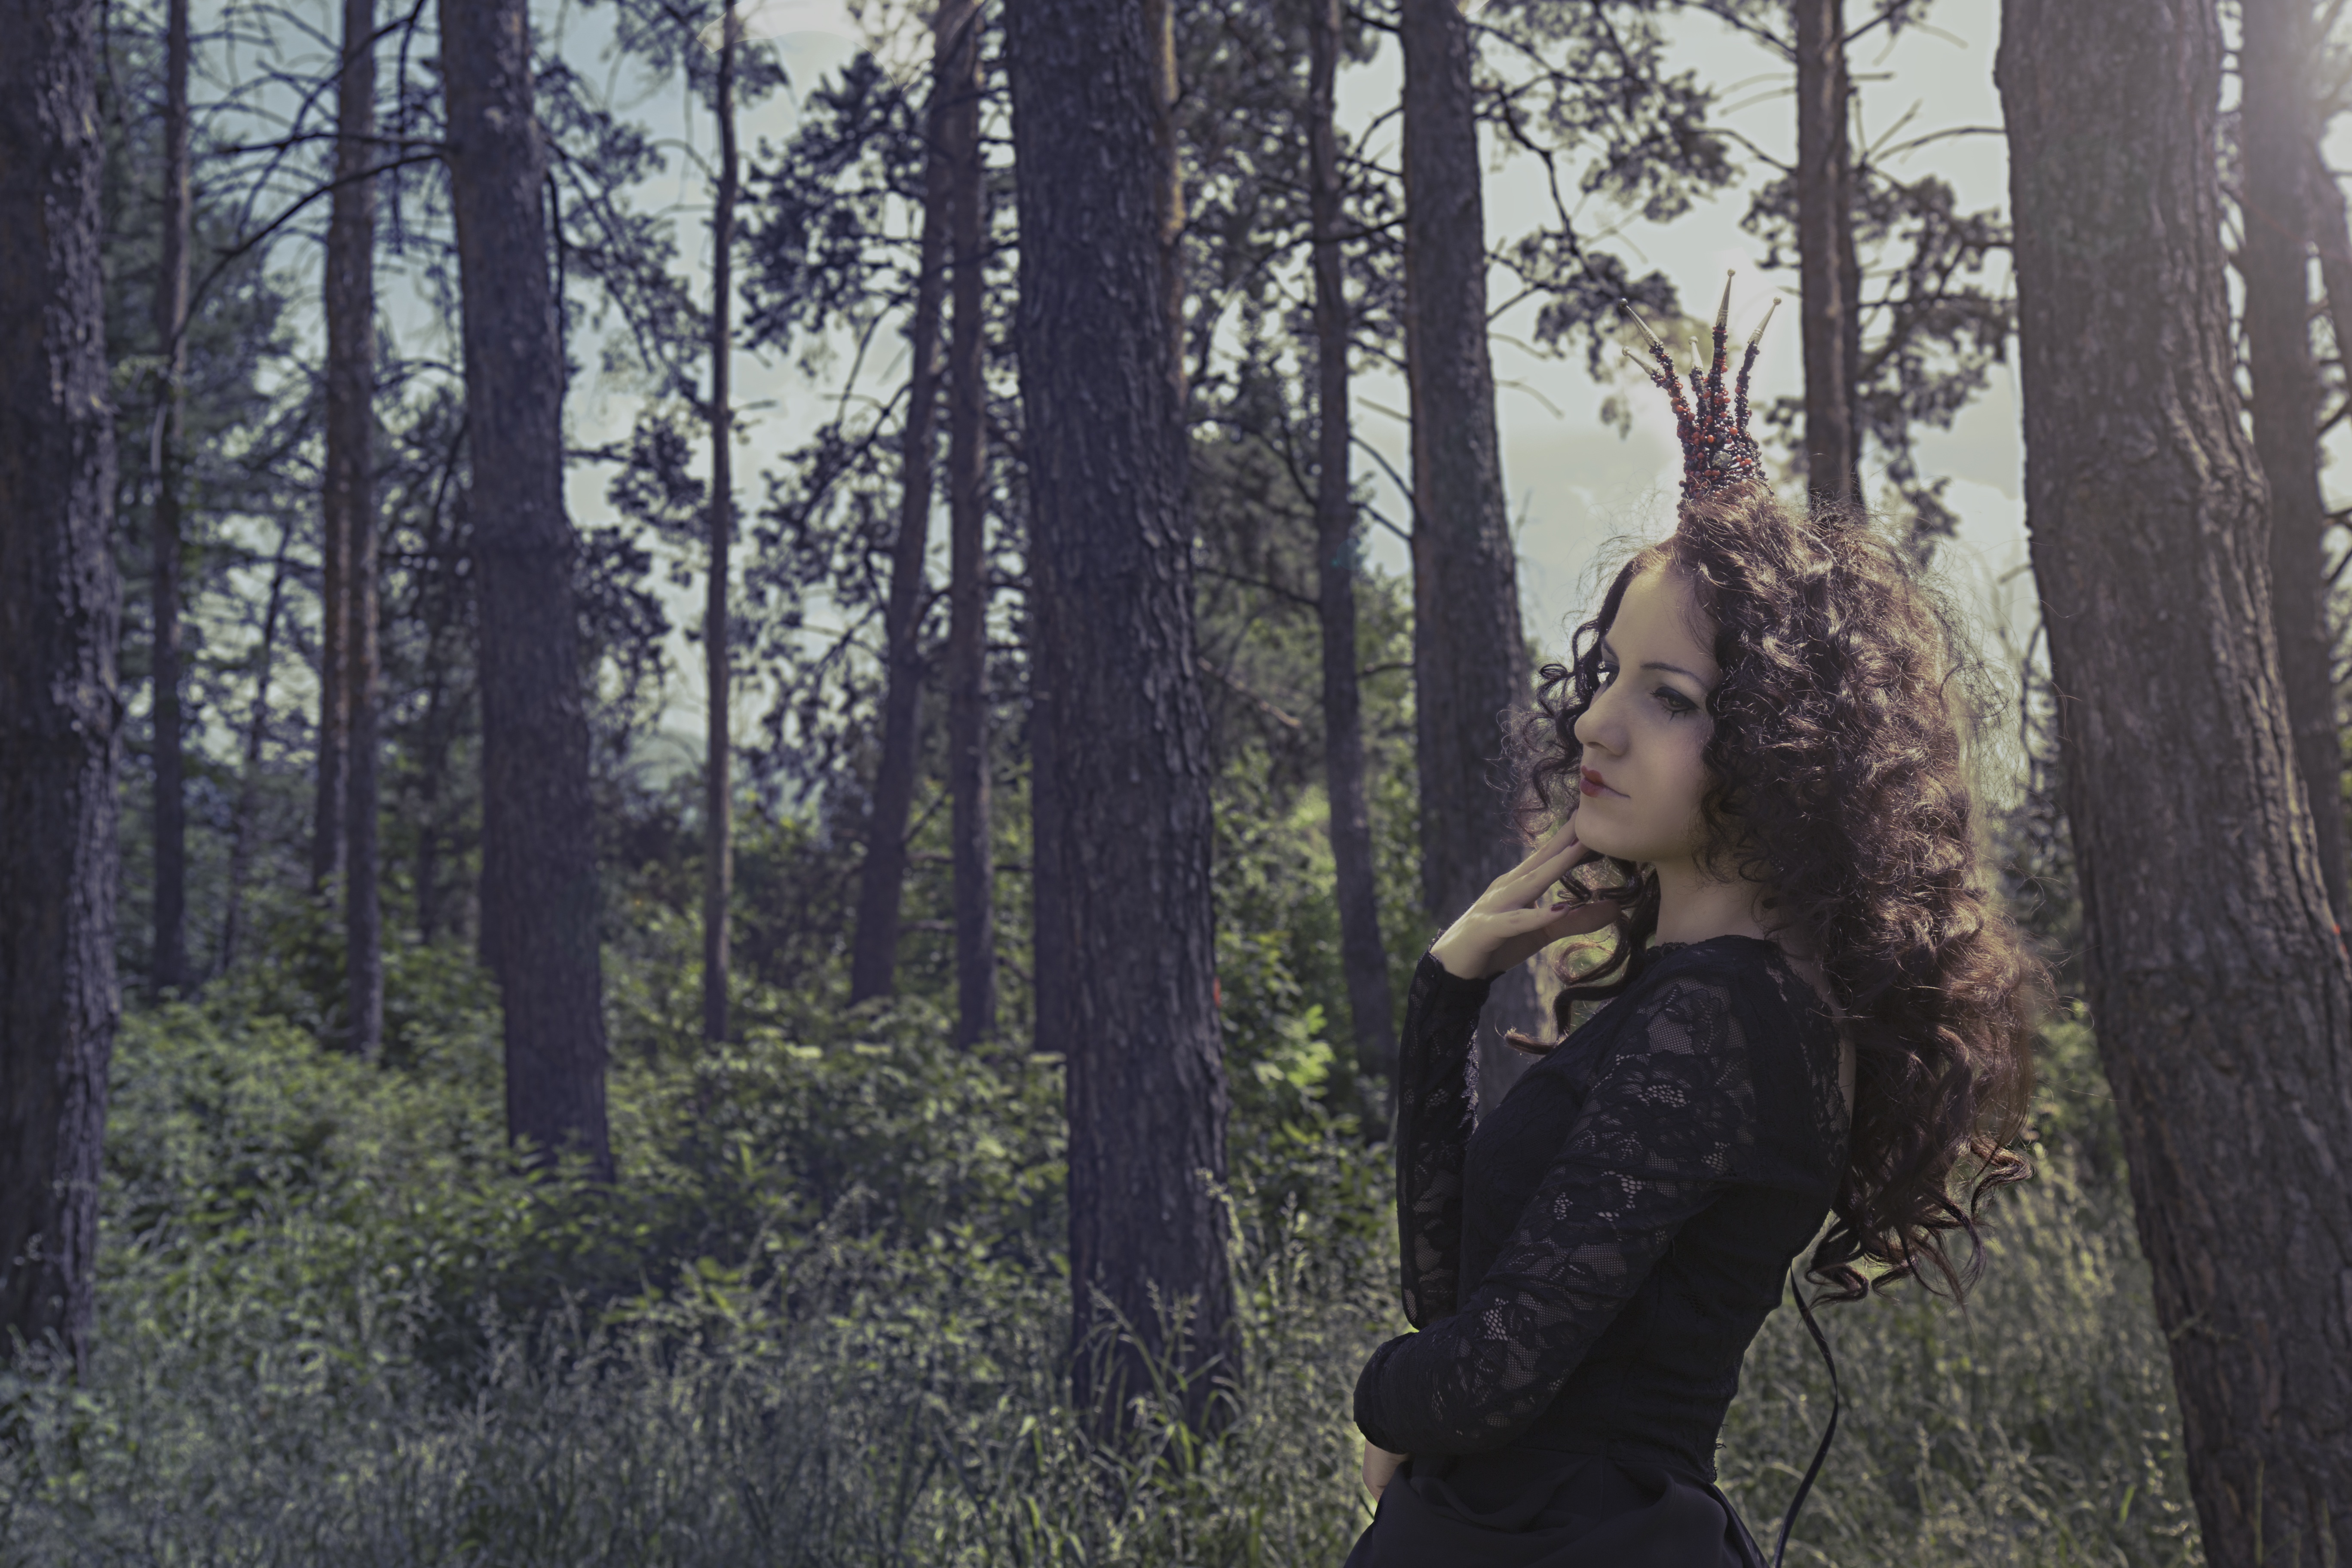
tree, nature, forest, wilderness, girl, sunlight, autumn, christmas tree, season, crown, black dress, queen, woodland, habitat, natural environment, woody plant